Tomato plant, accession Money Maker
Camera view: tilt-top (135 deg); turntable rotation: 300 degrees
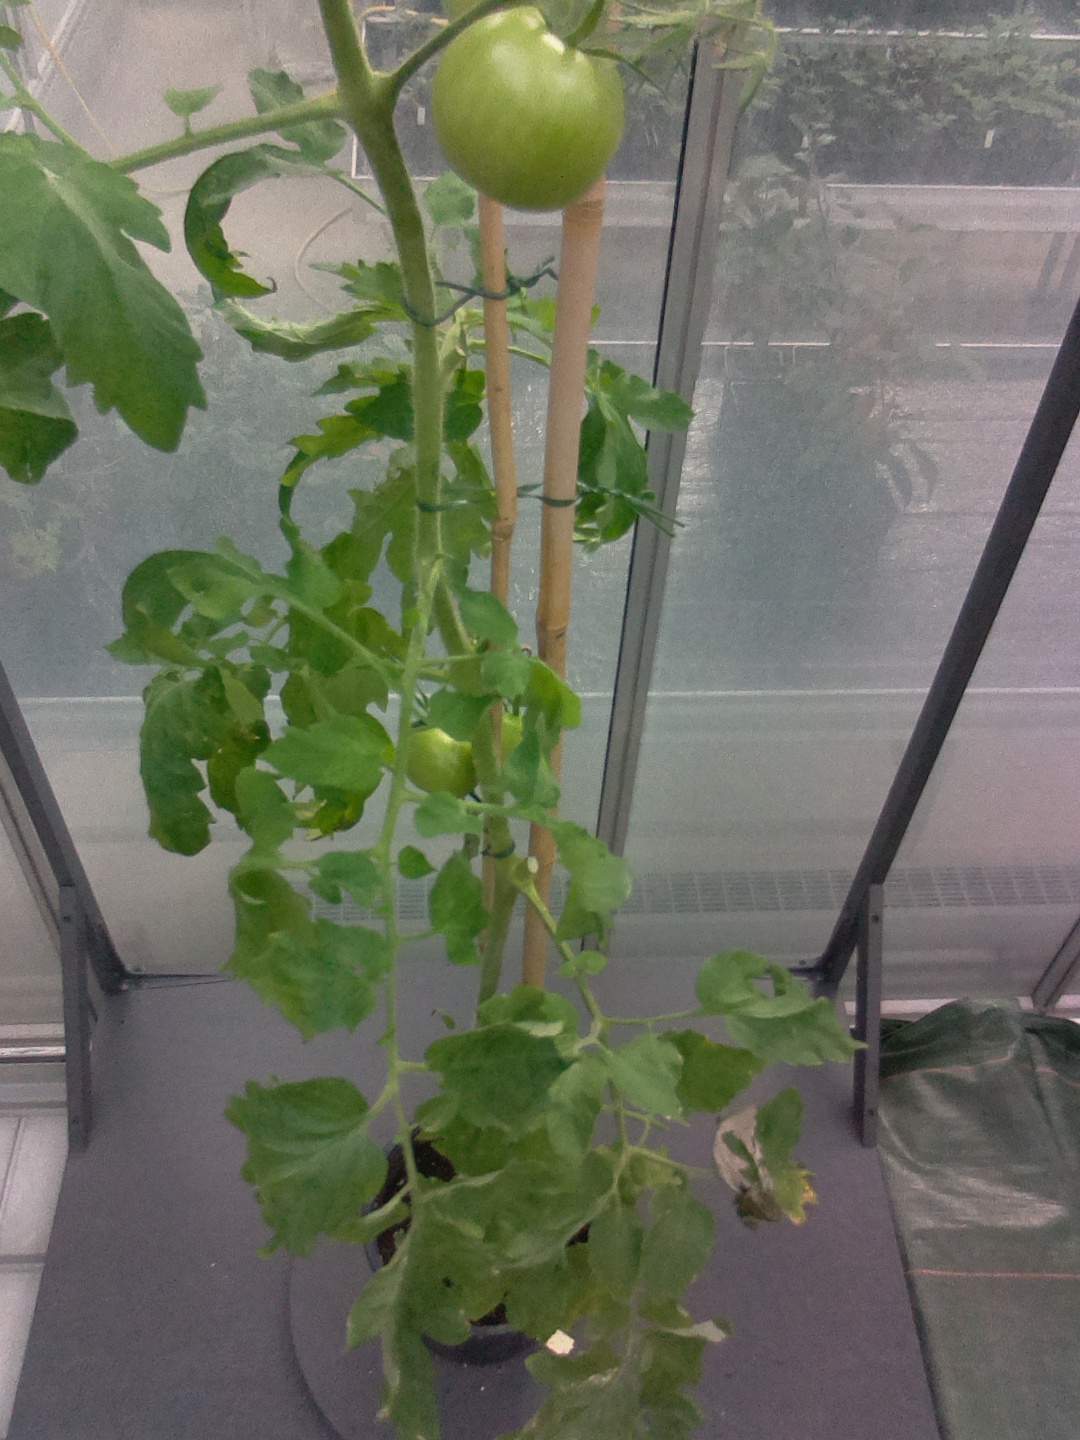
BBCH growth stage 79: 90% -100% of final fruit size